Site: saxony
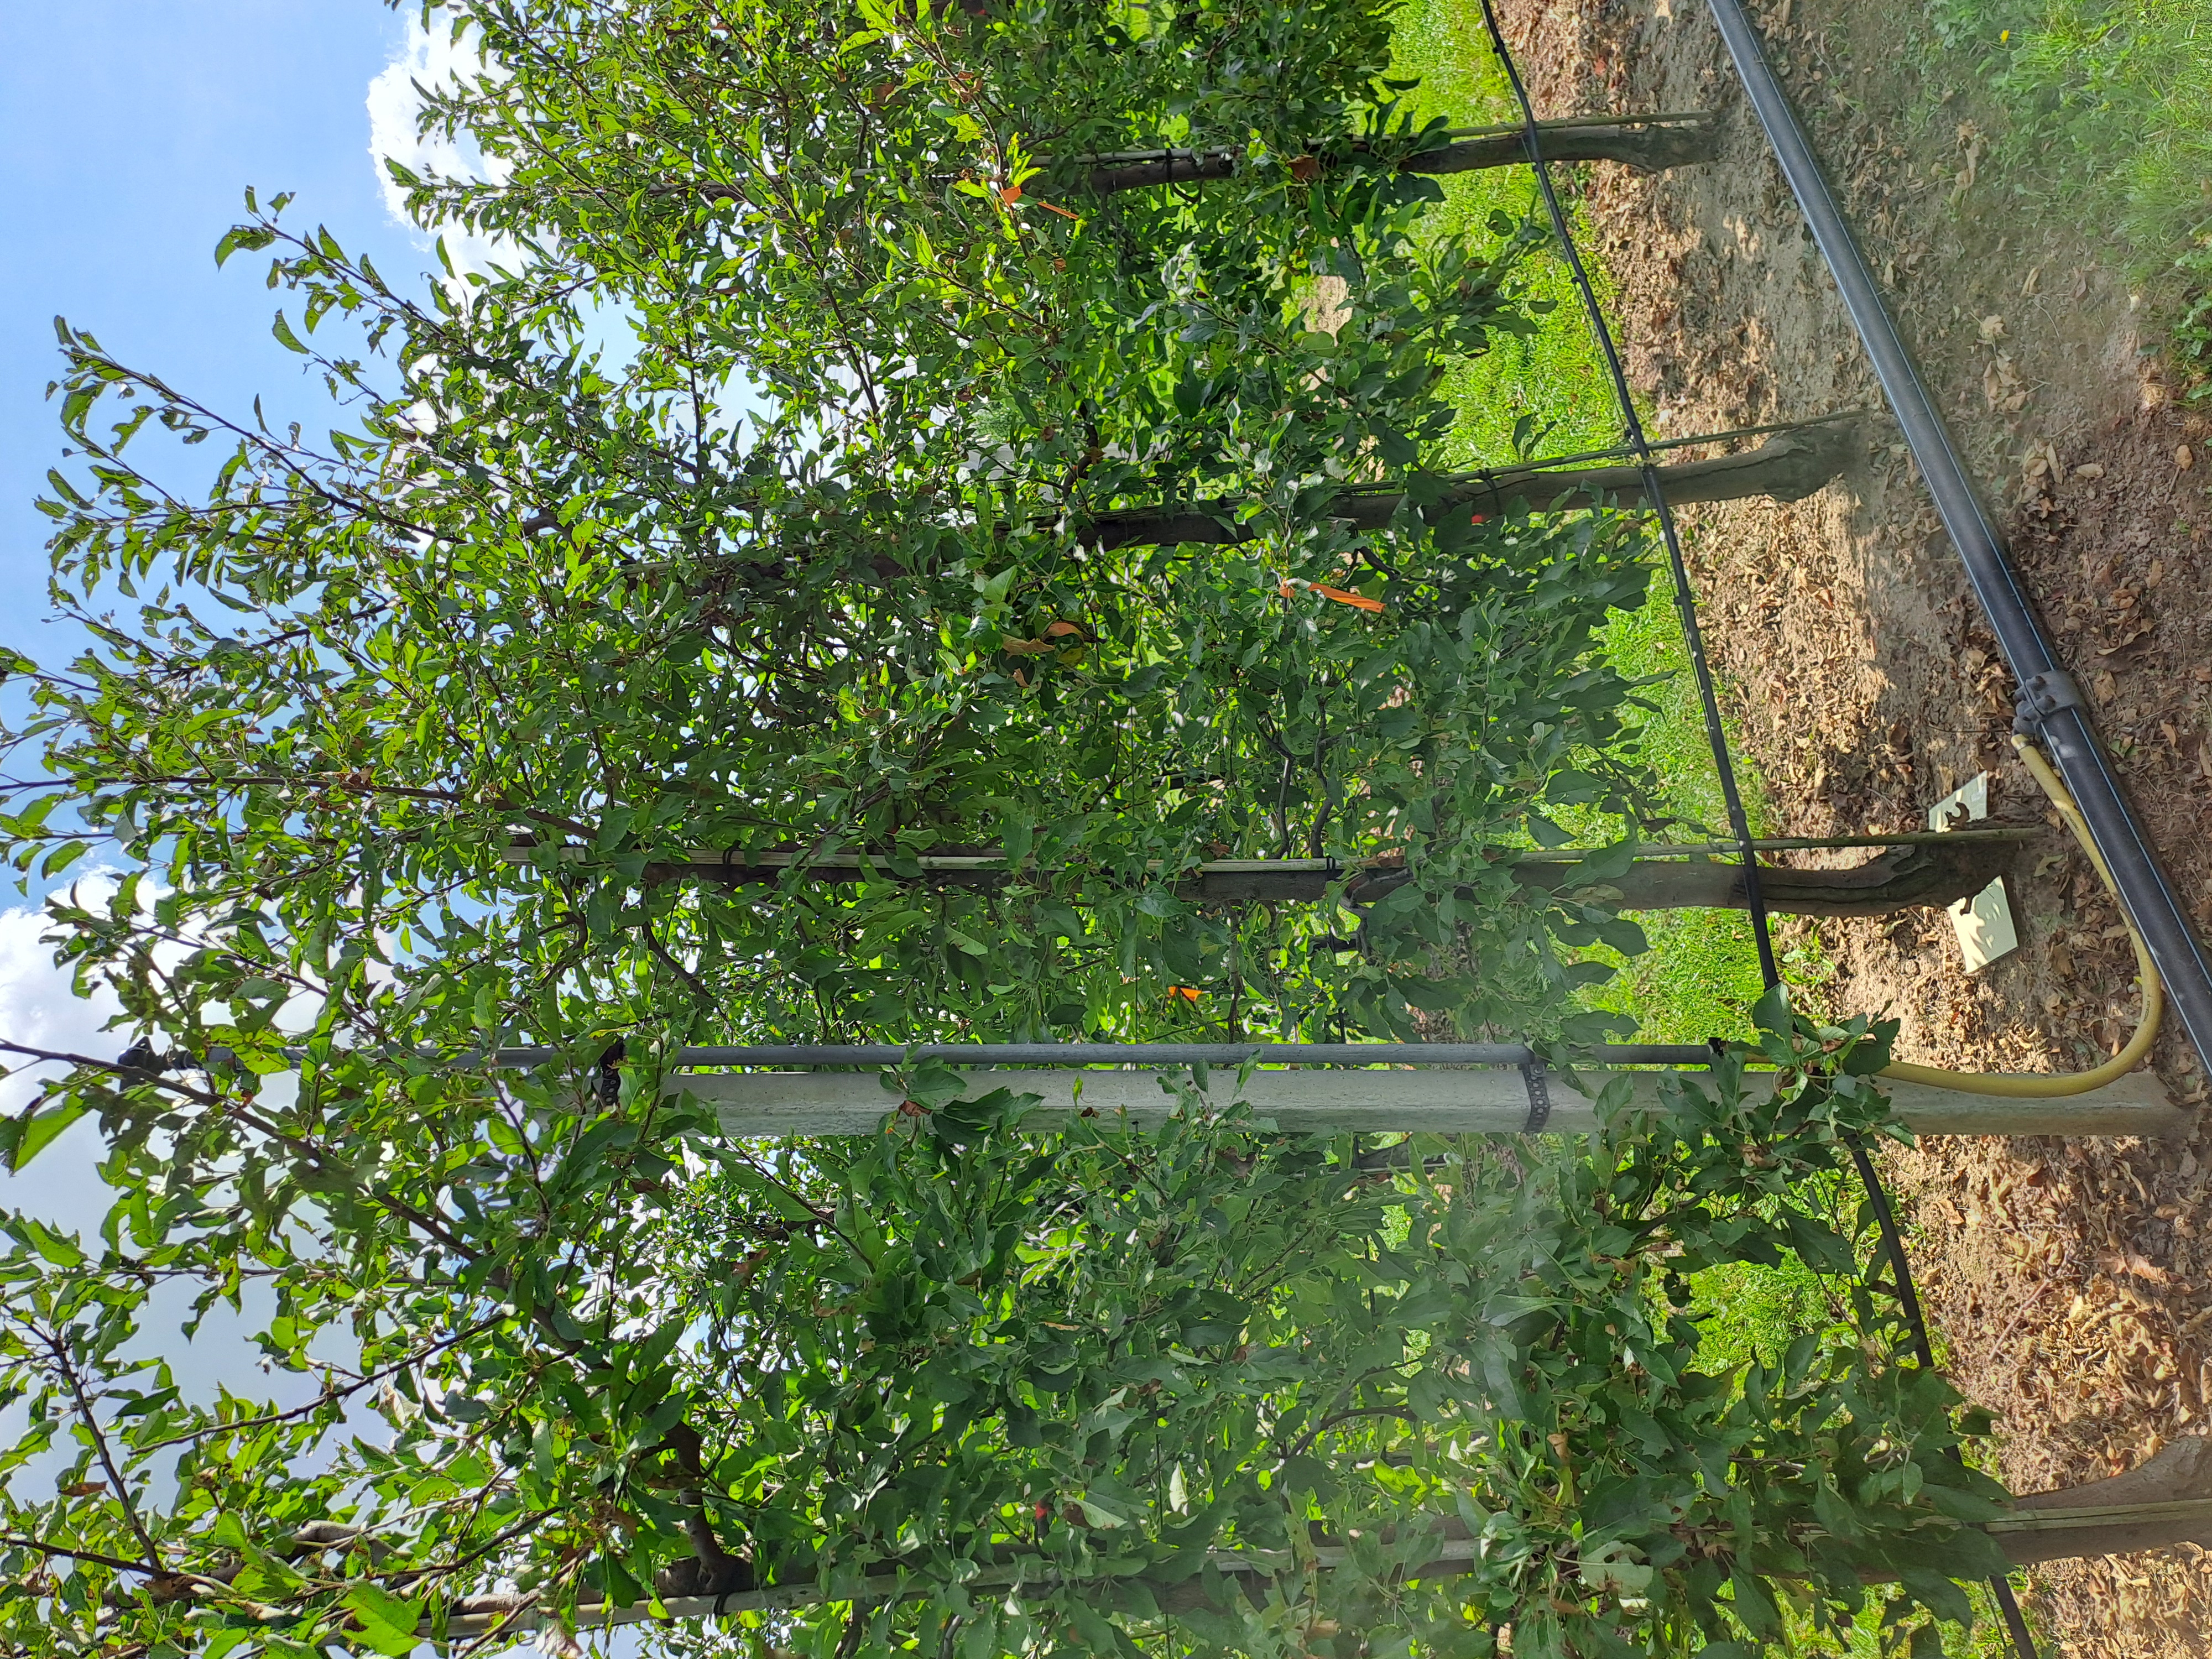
Growth stage (BBCH 85): Maturity of fruit and seed